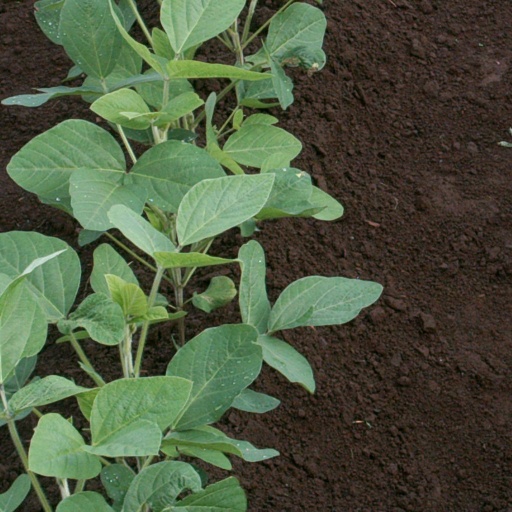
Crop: soybean